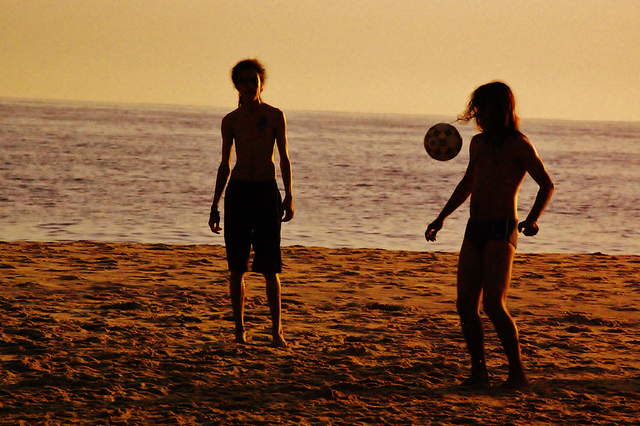
hai người đàn ông đang chơi bóng đá ở trên bãi biển vào lúc hoàng hôn